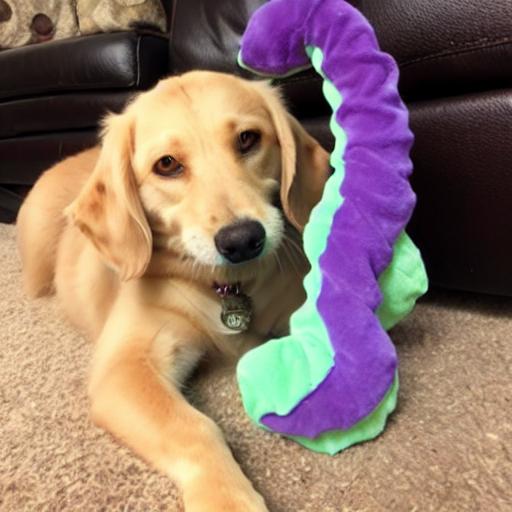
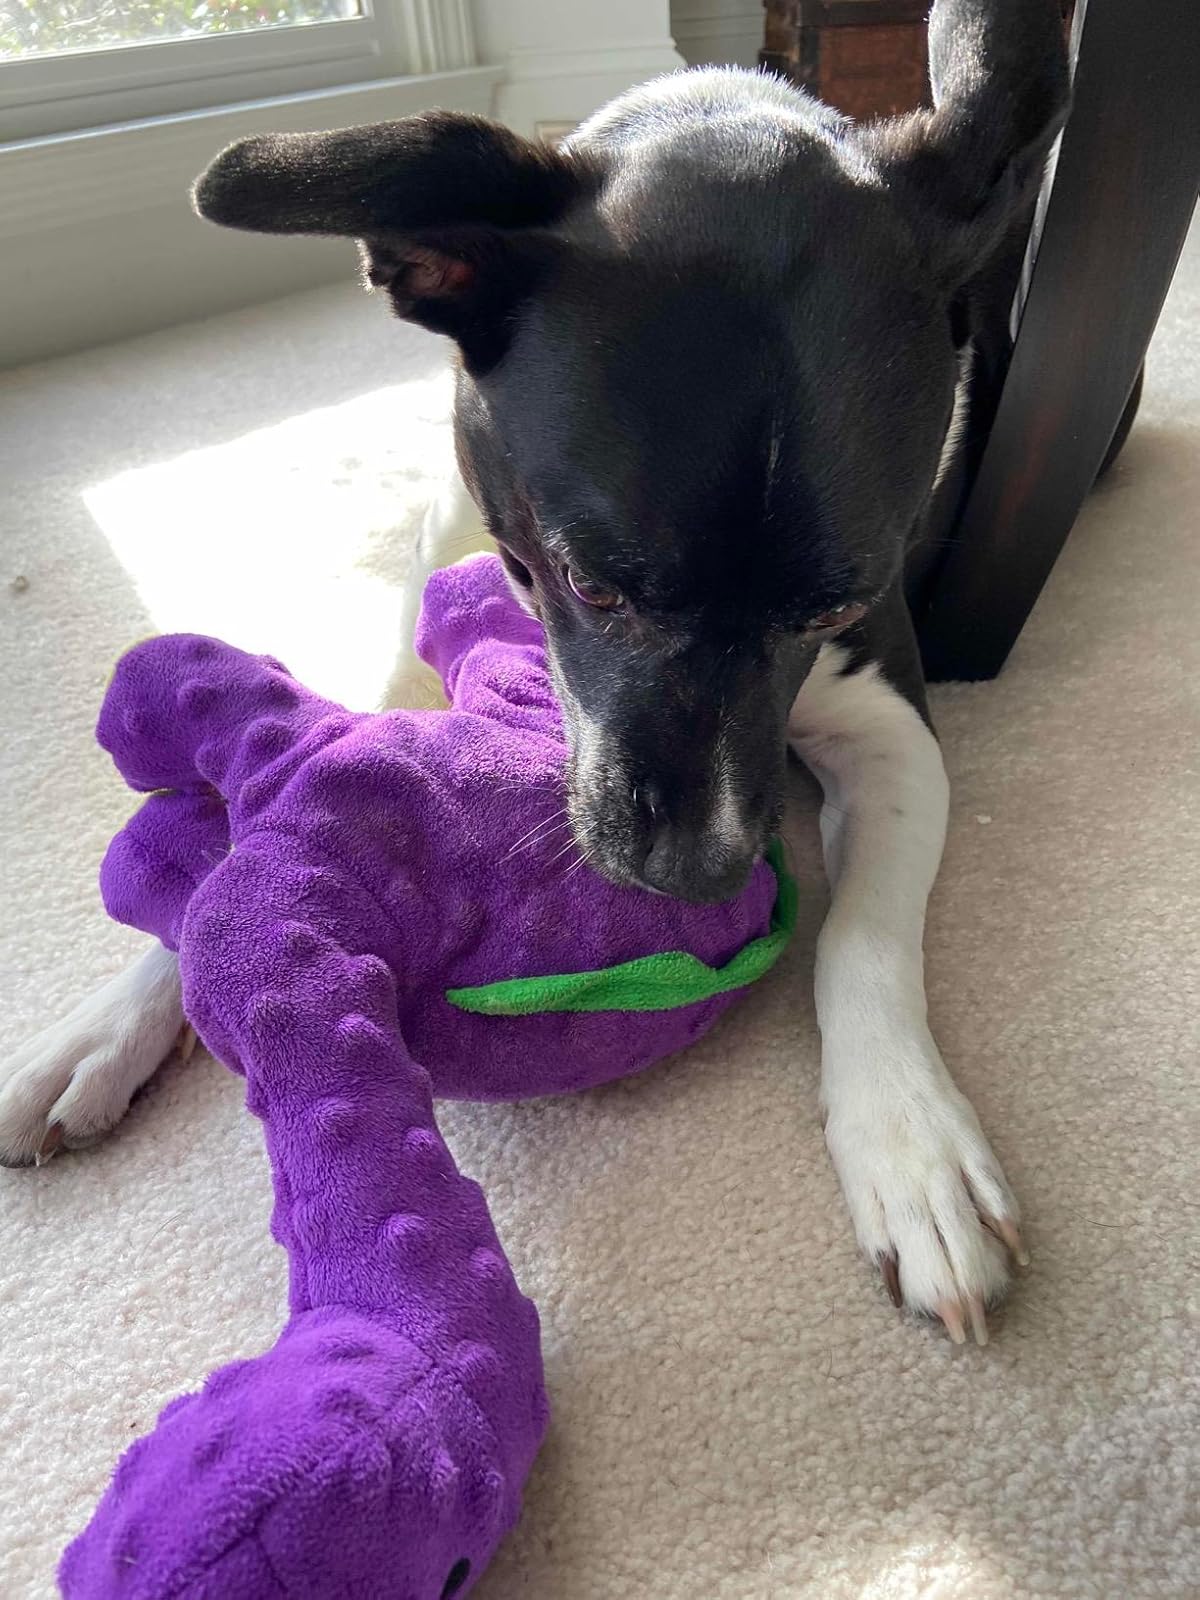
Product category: items_toy
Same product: no